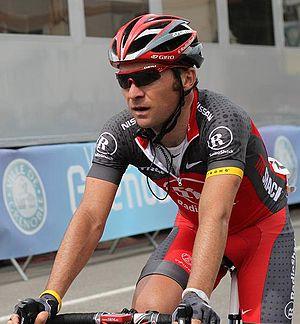
Sérgio Paulinho à son arrivée à Grenoble après la 5e étape du Critérium du Dauphiné 2010
Sérgio Miguel Moreira Paulinho est un coureur cycliste portugais, né le 26 mars 1980 à Oeiras et passé professionnel en 2000. Il a notamment obtenu la médaille d'argent de la course en ligne des Jeux olympiques d'Athènes en 2004 et remporté une étape du Tour d'Espagne en 2006 et du Tour de France en 2010. Il a été équipier d'Alberto Contador lors de ses victoires au Tour de France en 2007 et 2009, au Tour d'Espagne en 2008, 2012 et 2014 et au Tour d'Italie en 2015, ainsi que d'Alexandre Vinokourov lors de son Tour d'Espagne victorieux en 2006. Il est membre de l'équipe Efapel depuis 2017.